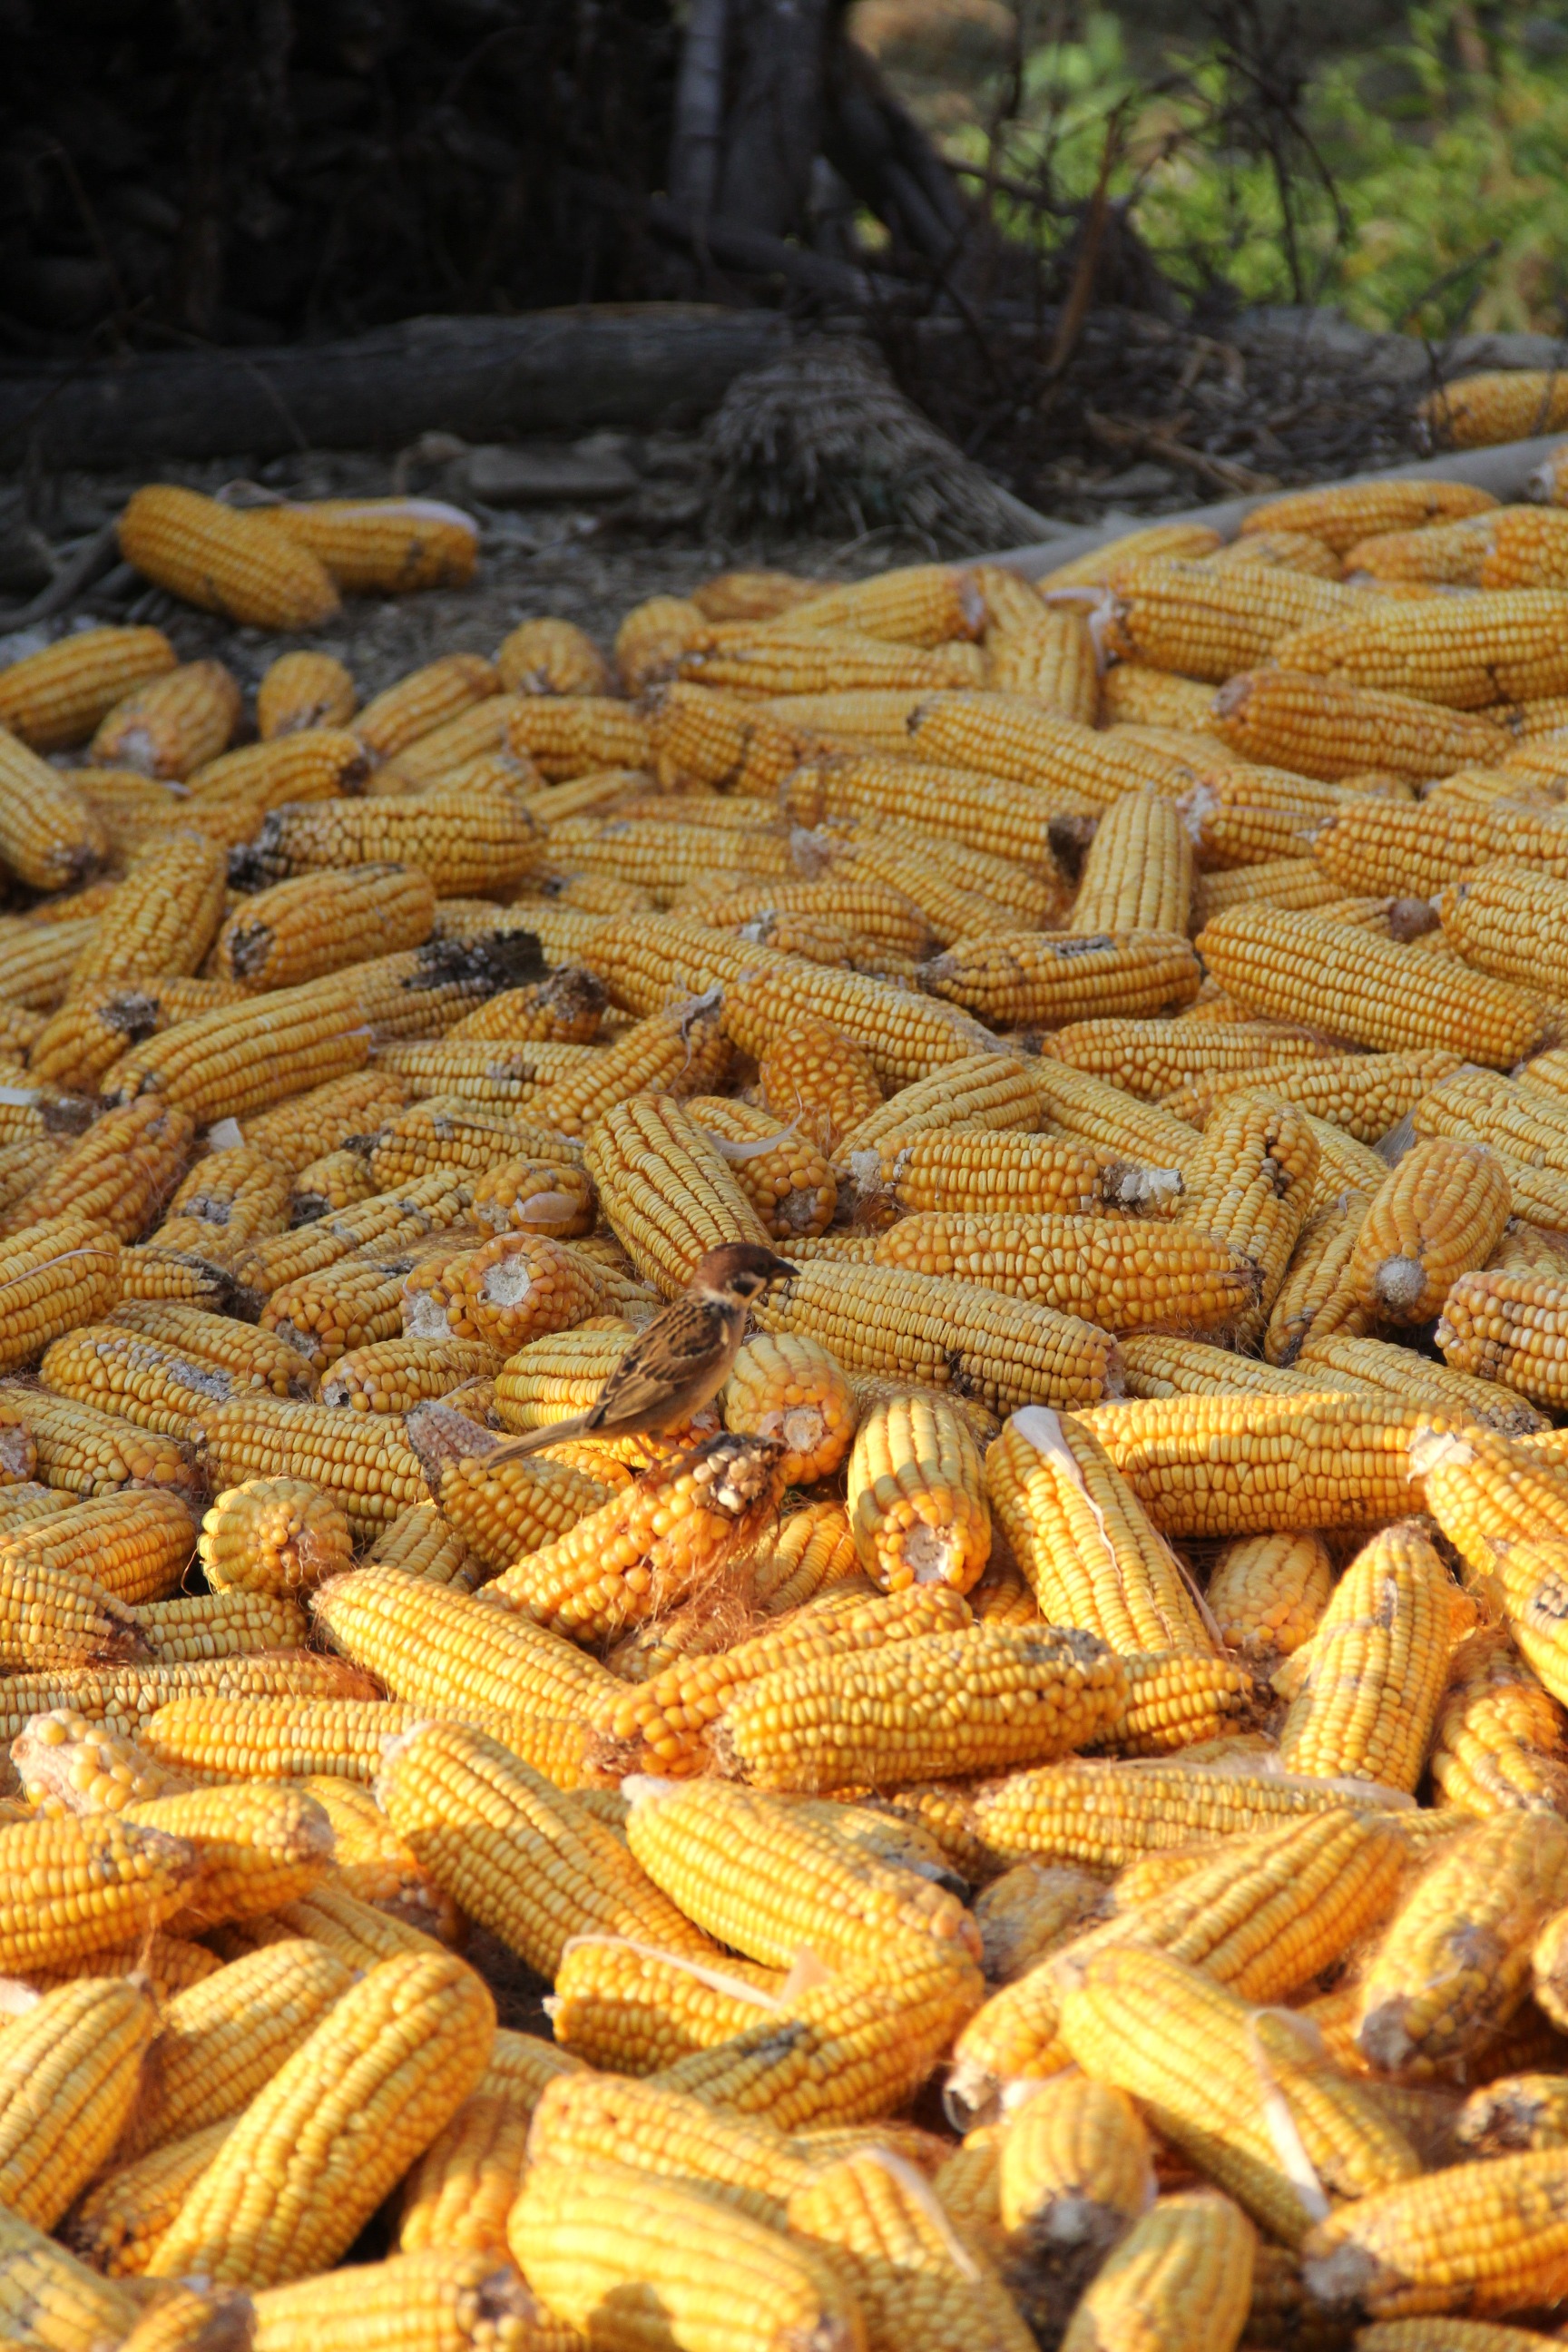
plant, farm, food, farming, harvest, produce, vegetable, crop, corn, yellow, agriculture, kernel, cob, organic, flowering plant, kernels, grass family, land plant, whole grain